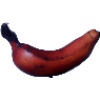
Label: Banana Red 1